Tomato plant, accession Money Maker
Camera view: bottom (45 deg); turntable rotation: 60 degrees
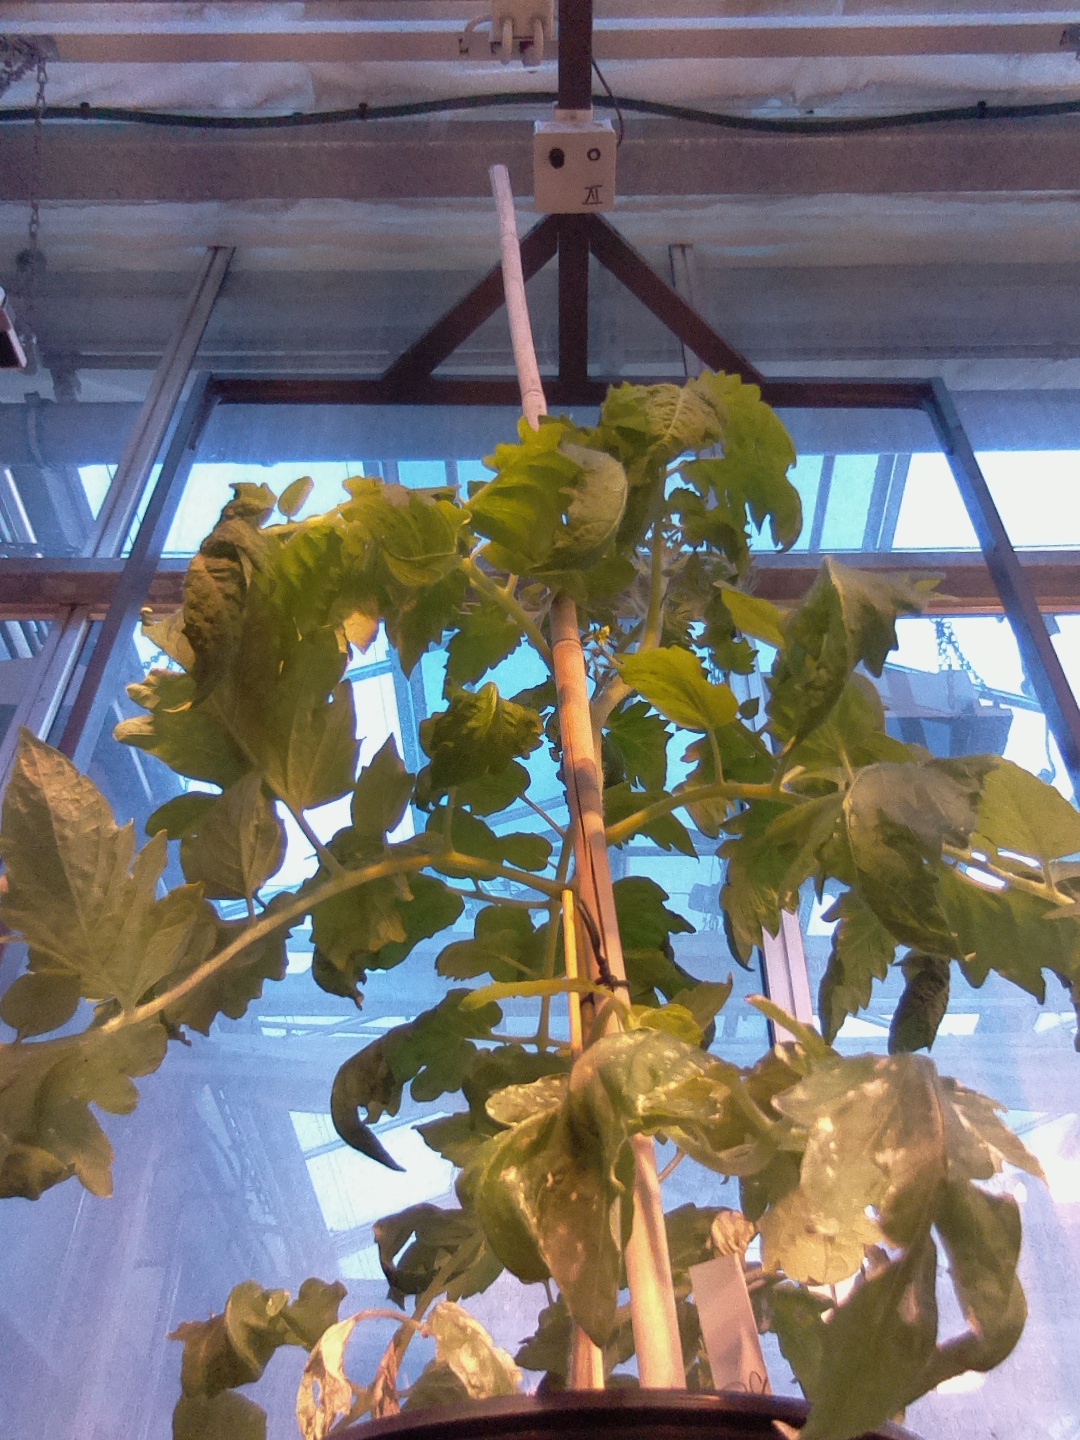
BBCH growth stage 65: Full flowering, 50%-60% of flowers open, first petals falling